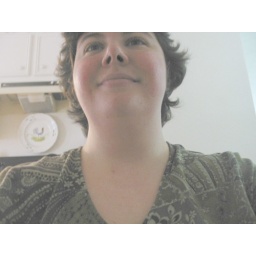
me in my new green shirt